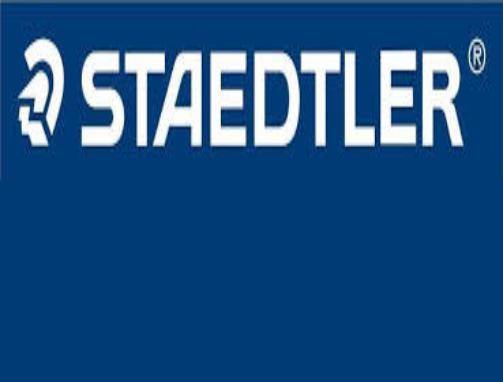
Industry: Necessities